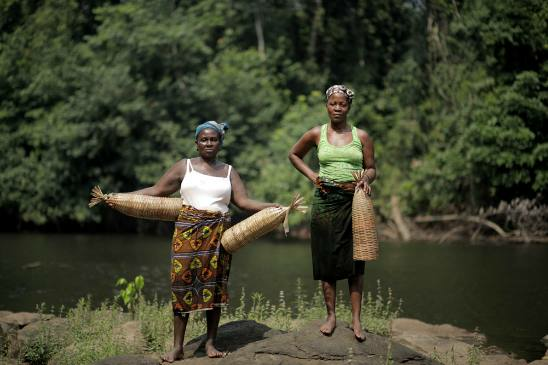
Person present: Yes